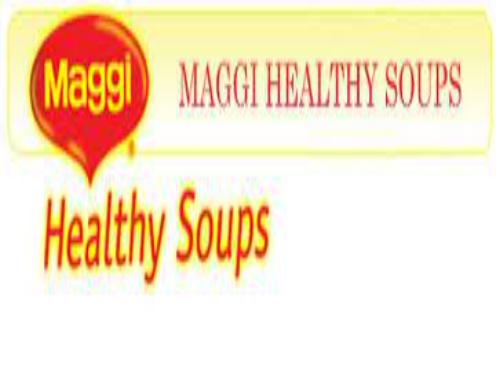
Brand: Maggi
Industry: Food